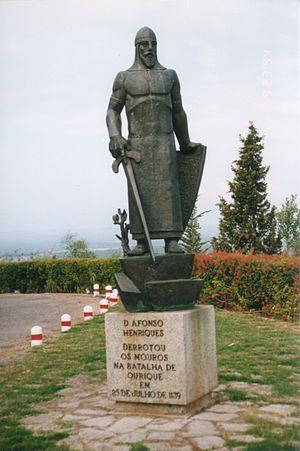
La bataille d'Ourique a eu lieu dans la campagne d'Ourique, actuel Alentejo, le 25 juillet 1139, qui selon la tradition serait la date anniversaire d'Alphonse-Henriques de Portugal et de Saint Jacques. Elle a une place importante dans l'histoire du Portugal puisqu'elle marque la naissance de l'indépendance du pays.